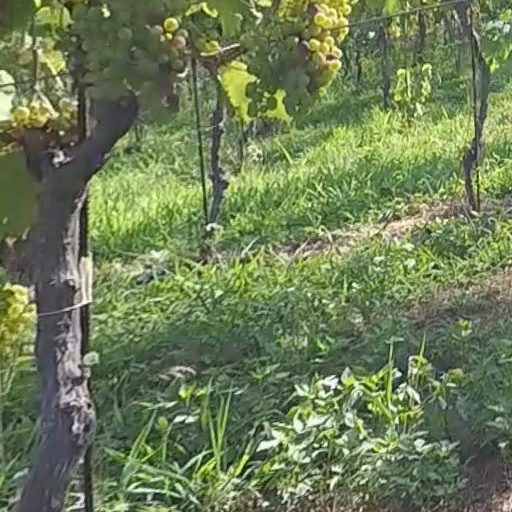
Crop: grape